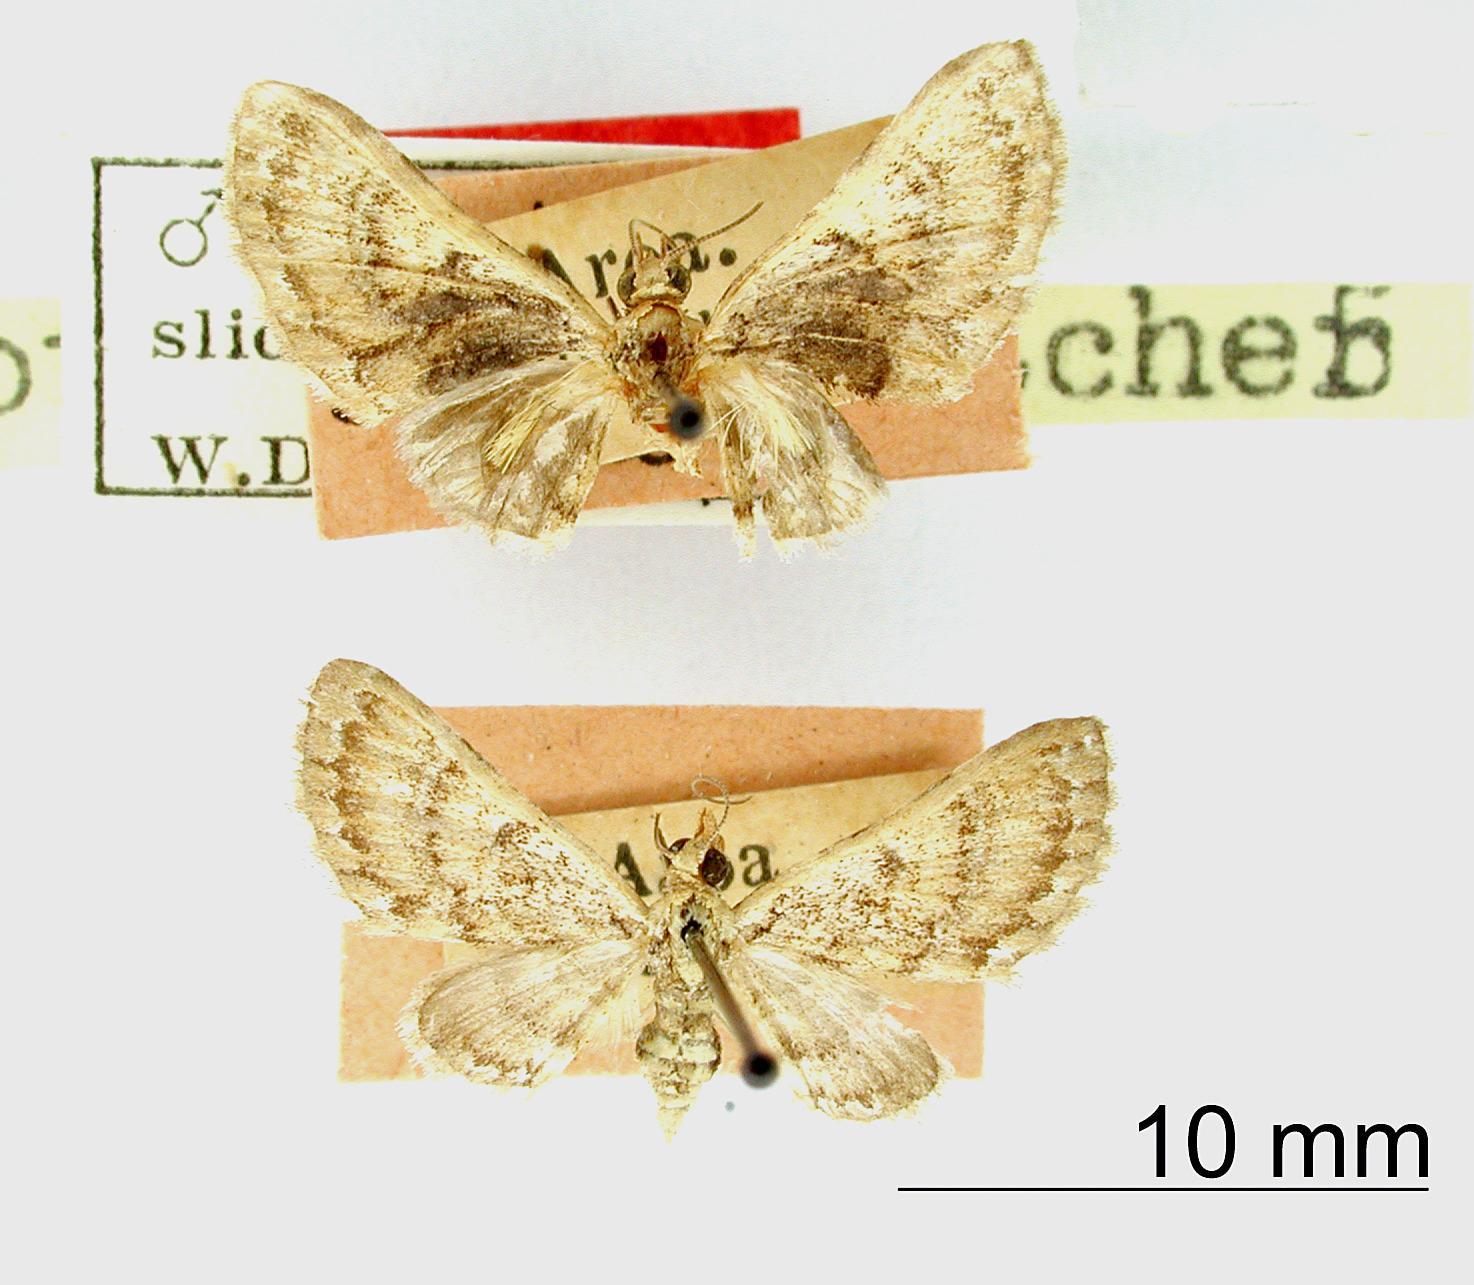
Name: Dochephora fumosa
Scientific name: Dochephora fumosa Warren, 1906
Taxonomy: Animalia, Arthropoda, Insecta, Lepidoptera, Geometridae, Larentiinae
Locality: Venezuela, Yaracuy